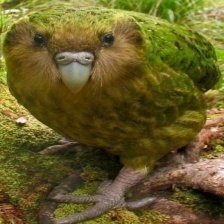
Species: KAKAPO
Scientific name: STRIGOPS HABROPTILUS